Ashton, Devon

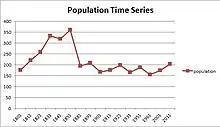
Total population of Ashton civil parish, Devon, as reported by the Census of Population from 1801 to 2011.

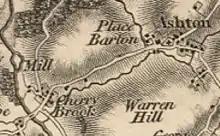
Historical map exert from 1809 Ordnance Survey map of Ashton

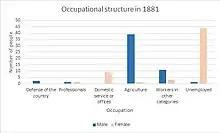
Bar chart showing the numbers of male and female occupants into different classes of occupation in 1881 in Ashton

Ashton is a civil parish in the Teignbridge district of Devon, England. According to the 2001 census it had a population of 174, and it had a population of 203 according to the 2011 census. The parish consists of two villages, Higher Ashton and Lower Ashton, and is on the edge of the Dartmoor National Park. The France Brook flows through most of Ashton just south of its main road, and along Ashton's eastern boundary flows the River Teign. The parish is located approximately 13 km north of Newton Abbot, and roughly 10 km to the south west of its nearest city, Exeter. Historically, Ashton has primarily been based inside the agricultural sector, but one of its most notifiable landmarks is the St John the Baptists church located in the Higher Ashton district.